Arihia Bennett

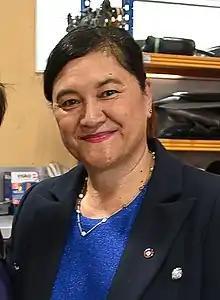
Bennett in 2019

Arihia Darryl Bennett (née Ruwhiu) is a New Zealand Māori leader. She was the chief executive officer of Te Rūnanga o Ngāi Tahu in New Zealand's South Island for almost 12 years, resigning the position in 2024. She is a member of Ngāi Tahu, Ngāti Porou and Ngāpuhi iwi.